Coyoacán

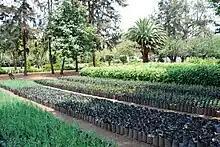
Seedling beds in the Viveros

The Viveros de Coyoacán is located on the west side of the borough just north of the Ciudad Universitaria. This land once belonged to Miguel Angel de Quevedo, but they were nationalized under President Venustiano Carranza and today it serves as a park and a plant nursery for trees used in reforestation projects. It is the first plant nursery of its kind in Mexico. Today, it not only germinates and grows trees for reforestation projects, it is considered to be one of Mexico City's “lungs.” This and other areas serve to recharge aquifers and add oxygen to the air. In the past, this park was also home to the first Escuela Nacional de Tauromaquia (National School of Bullfighting).